Robert F. Kennedy

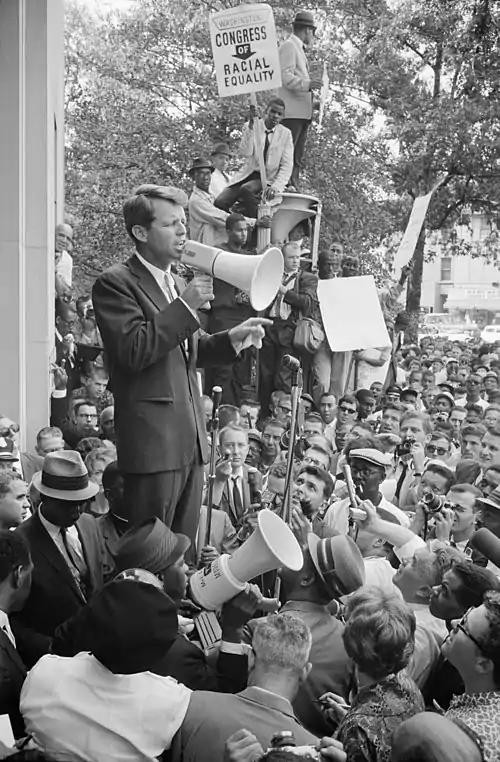
Kennedy speaking to civil rights demonstrators in front of the Department of Justice on June 14, 1963

Upon graduating from Harvard, Kennedy sailed on the with a college friend for a tour of Europe and the Middle East, accredited as a correspondent for "The Boston Post", filing six stories. Four of these stories, submitted from Palestine shortly before the end of the British Mandate, provided a first-hand view of the tensions in the land. He was critical of British policy on Palestine and praised the Jewish people he met there, calling them "hardy and tough". Kennedy predicted that "before too long", the United States and Great Britain would be looking for a Jewish state to preserve a "toehold" of democracy in the region. He held out some hope after seeing Arabs and Jews working side by side but, in the end, feared that the hatred between the groups was too strong and would lead to a war. In June 1948, Kennedy reported on the Berlin Blockade. He wrote home about the experience: "It is a very moving and disturbing sight to see plane after plane take off amidst a torrent of rain particularly when I was aboard one." In September 1951, a few months after Kennedy graduated from law school, "The Boston Post" sent him to San Francisco to cover the convention that concluded the Treaty of Peace with Japan.